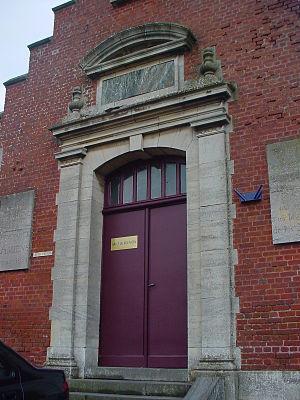
Oisemont est une commune française située dans le département de la Somme, en région Hauts-de-France.